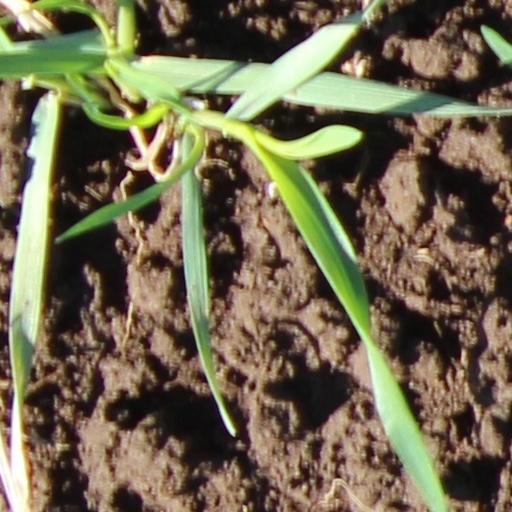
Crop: wheat